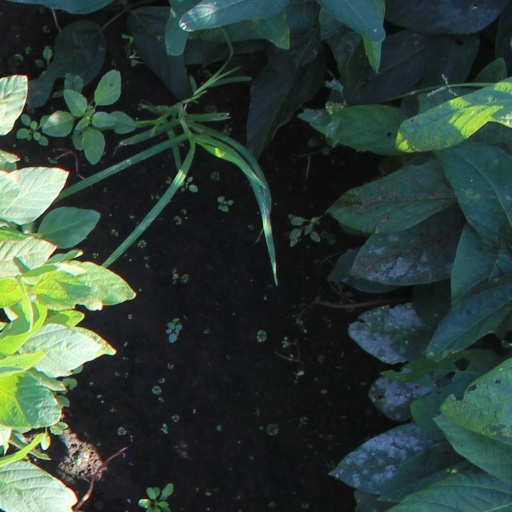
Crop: soybean